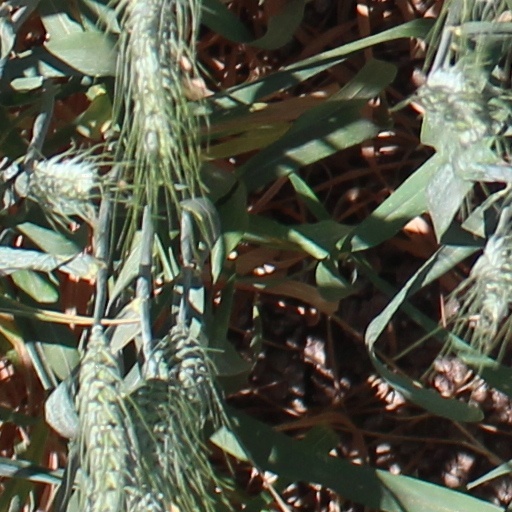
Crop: wheat